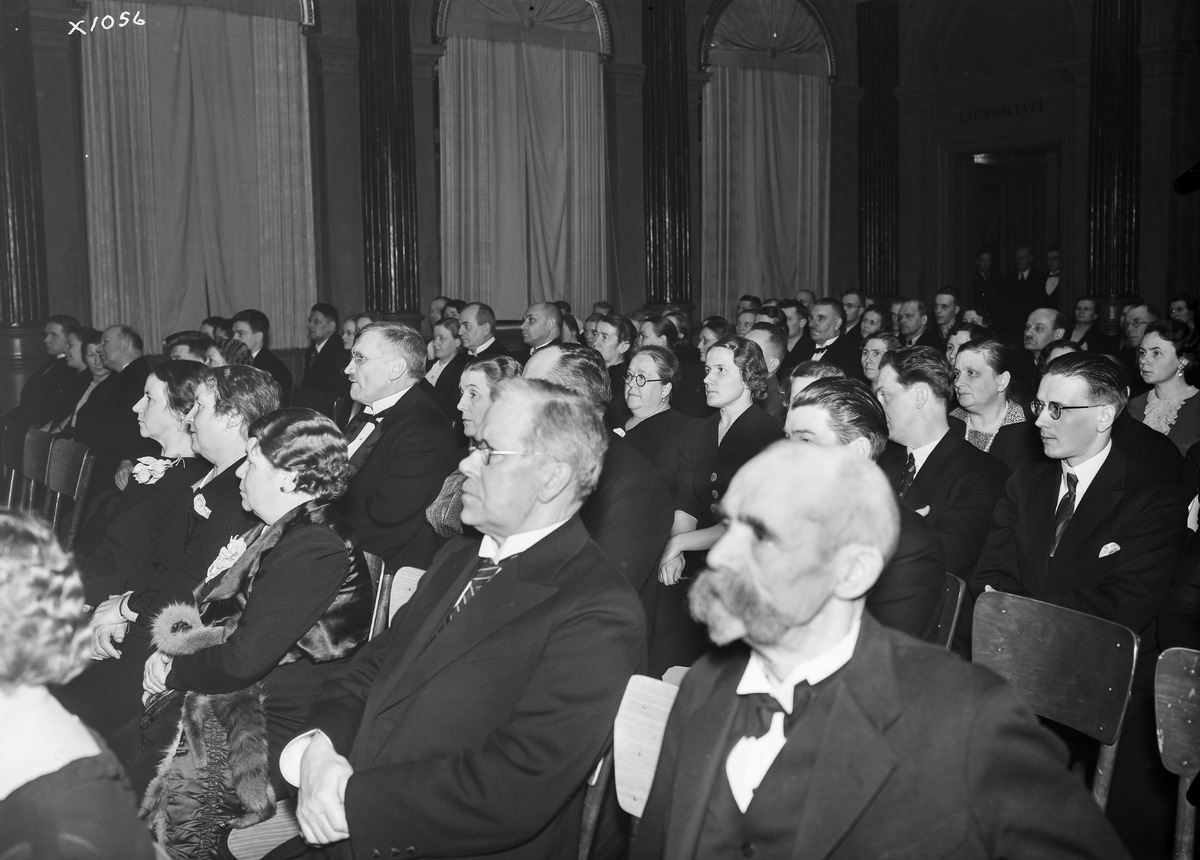
Suomalaisen kulttuurin juhla Oulussa
A celebration of Finnish culture in Oulu
sisällön kuvaus: Suomalaisen kulttuurin juhla Oulun Seurahuoneen juhlasalissa 7.1.1938. content description: A celebration of Finnish culture at the function hall of Oulu's Seurahuone on January 7, 1938.
Vuosi: 1938
Paikka: Suomi, Oulu, Suomi, Pohjois-Pohjanmaa, Oulu
Aiheet: Suomalaisen kulttuurin juhla; sisäkuva; ryhmäkuva; kulttuuritapahtumat; cultural events